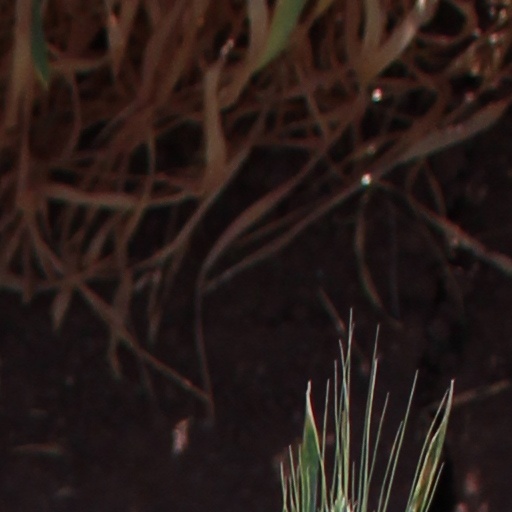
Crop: wheat